All Saints Church, Buncton

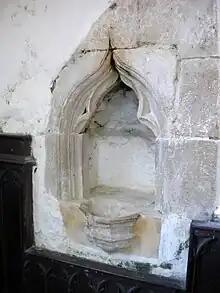
The 14th-century piscina

There have been many changes in the parochial arrangements of the church, and for most of its existence it has been a subordinate church within a larger parish. It was recorded as a parish church in 1323, and its rectors occasionally administered the church at nearby Wiston. In the 15th century, though, All Saints lost its parish status as it was linked with St Peter and St Paul's Church in neighbouring Ashington. Thereafter it served as a chapel of ease to that church. (Ashington had been split from the parish of nearby Washington in about the 12th century.) By 1535, the parish and benefice name was Ashington with Buncton. In 1977, Ashington with Buncton and Washington with Wiston parishes were united into a single large benefice; this legal entity still exists, but by the end of the 20th century All Saints was in the parish of St Mary's Church in Wiston. St Mary's was declared redundant by the Diocese of Chichester at the end of 2009.